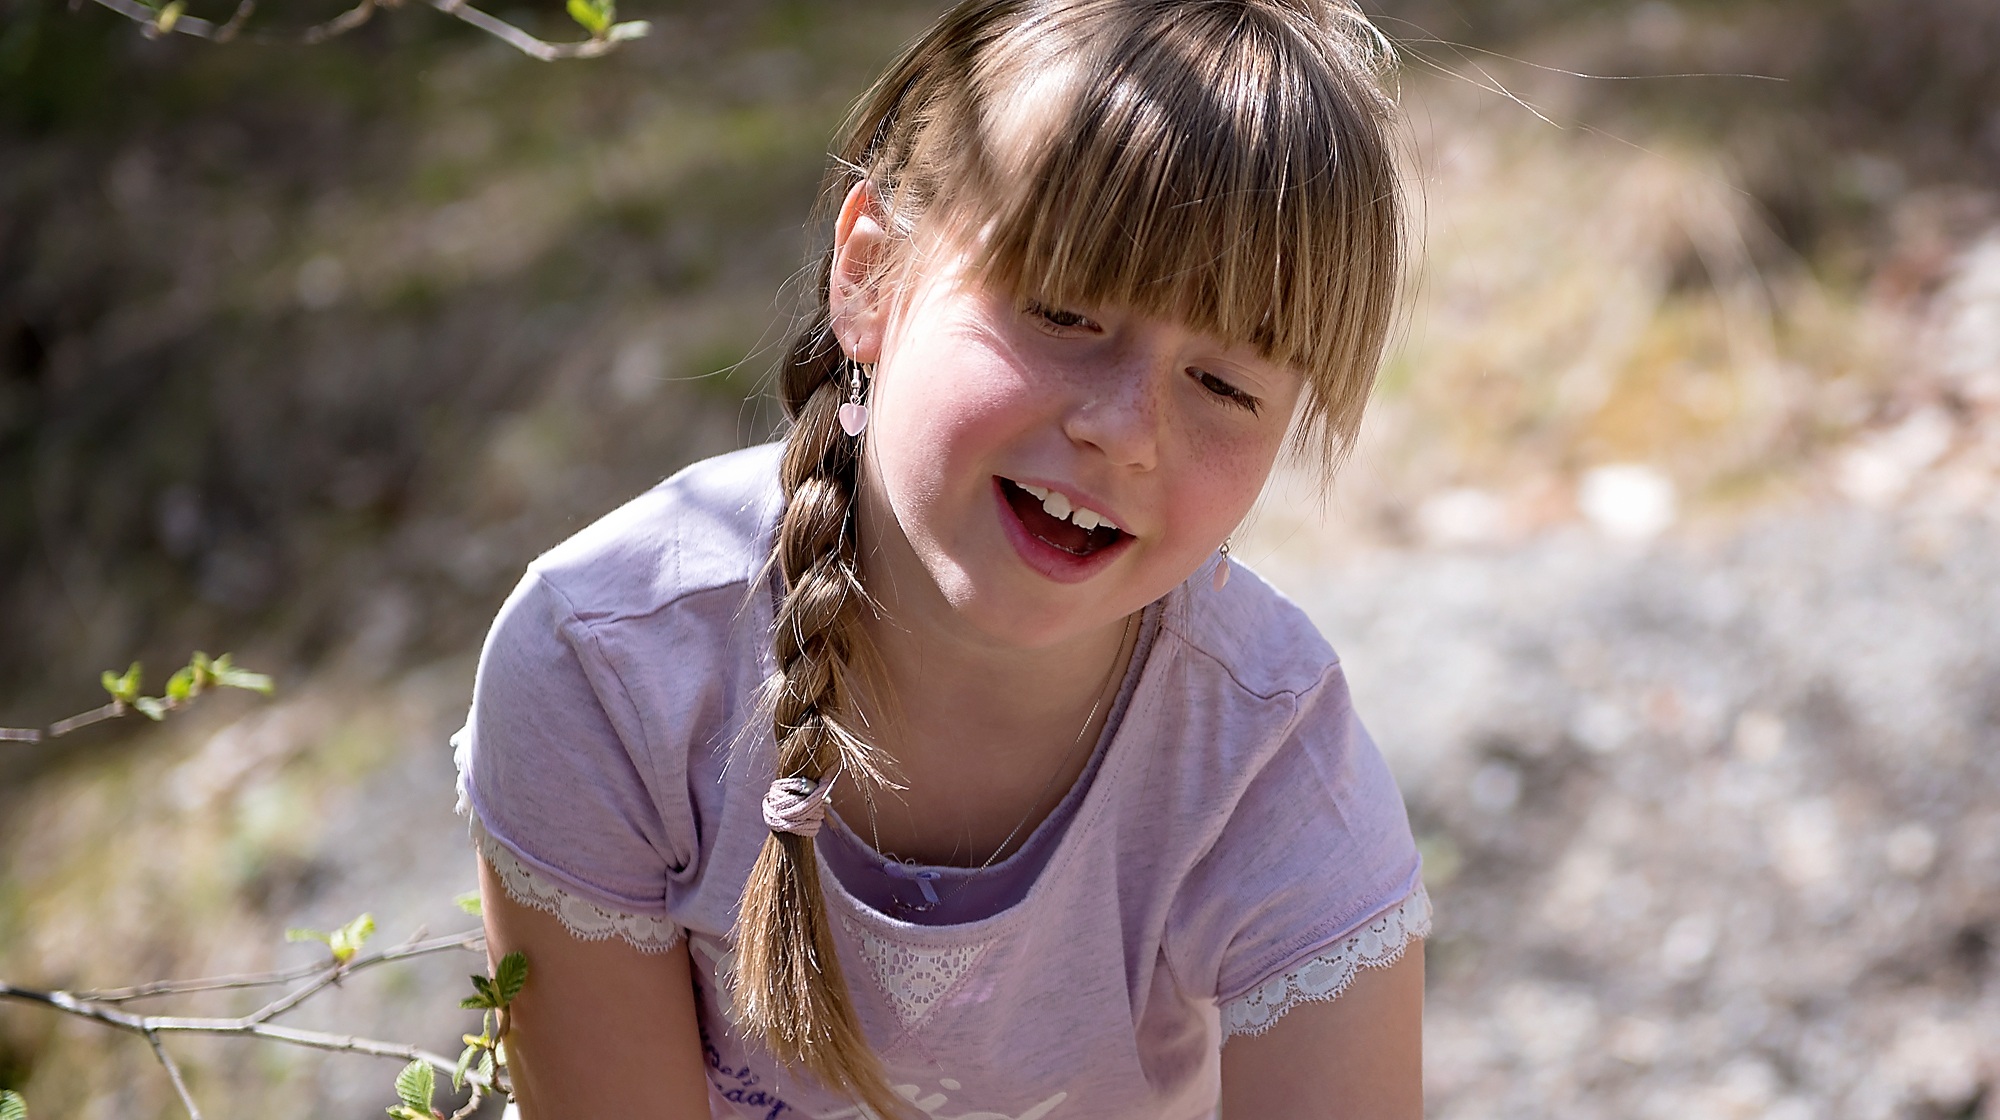
nature, person, people, girl, woman, flower, portrait, spring, autumn, child, human, facial expression, season, smile, face, toddler, eye, skin, beauty, blond, out, emotion, photo shoot, portrait photography